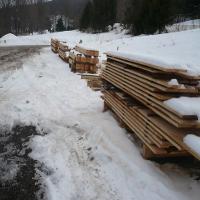
Weather: cloudy or overcast